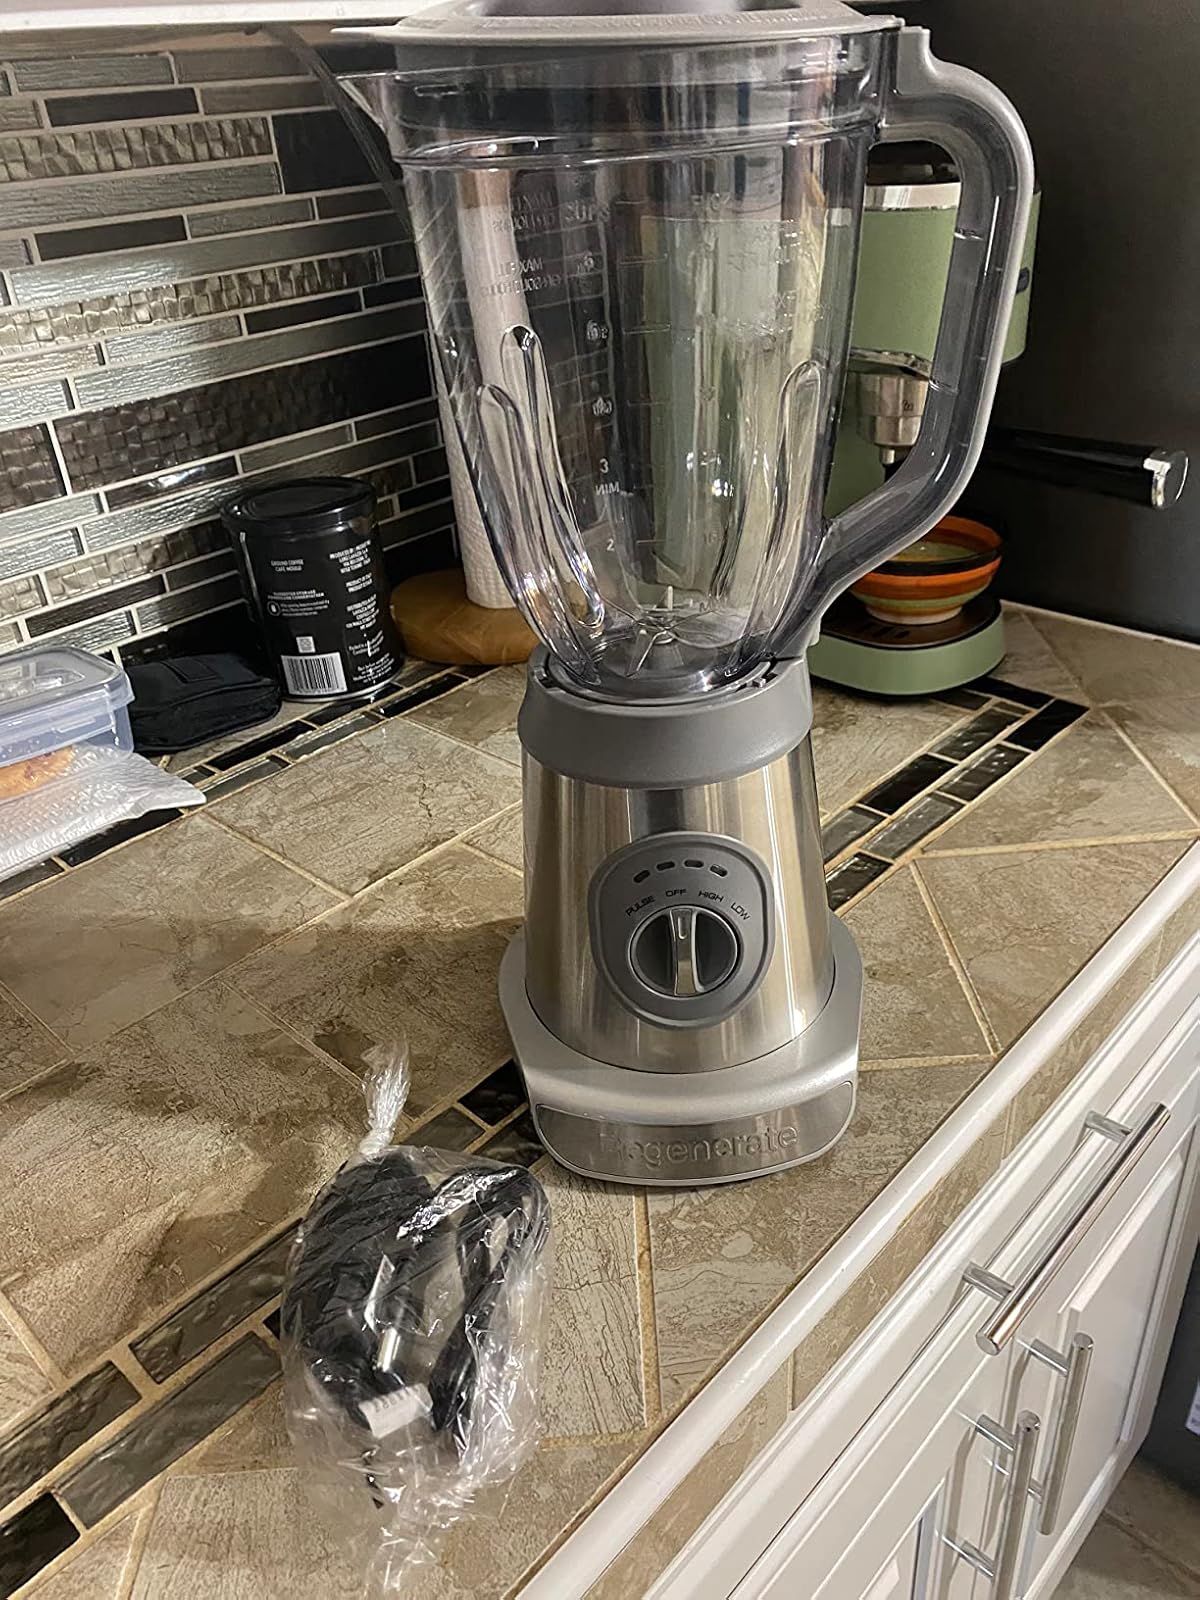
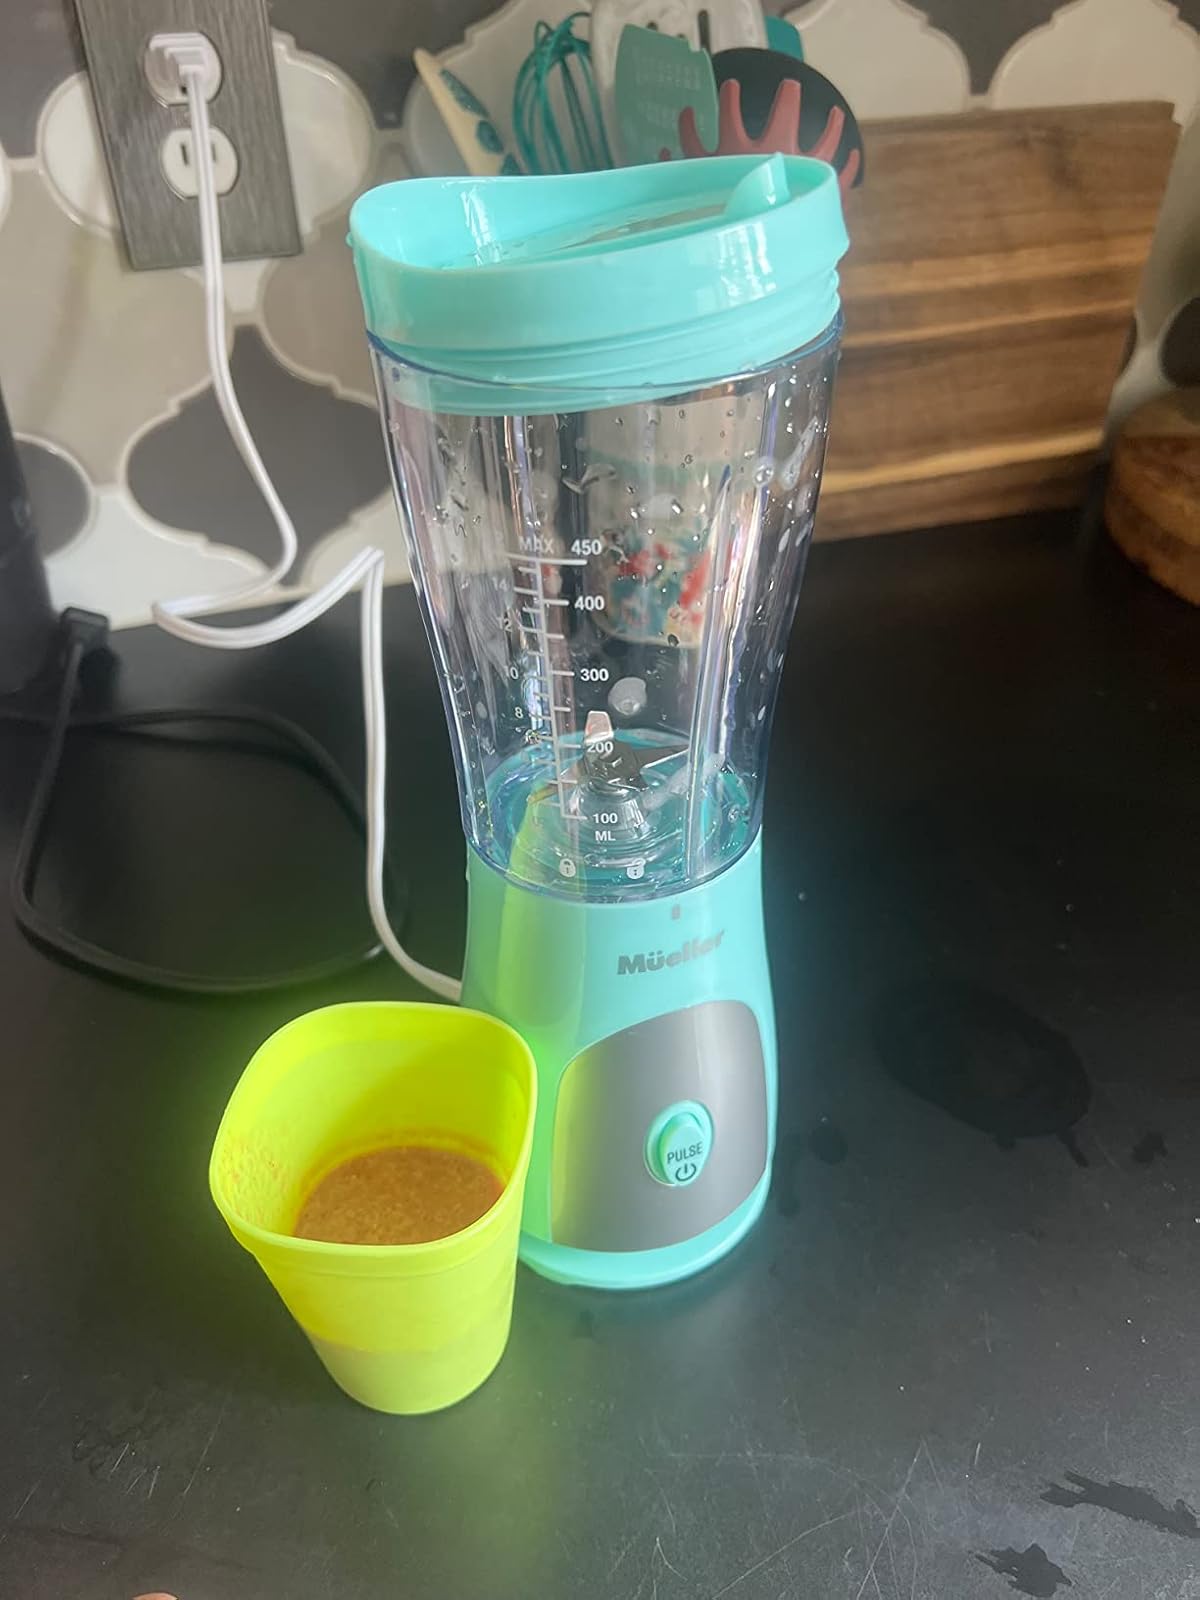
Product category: items_blender
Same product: no